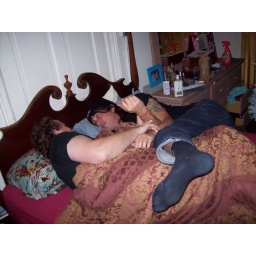
Guys think girls pillow fight in their underwear at sleepovers. Apparently, when boys have sleepovers, they gay tickle fight.